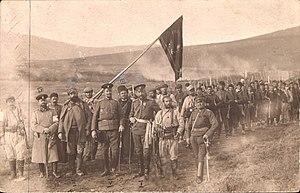
L'Organisation révolutionnaire intérieure macédonienne, abrégé en VMRO, ou en français ORIM, est une organisation politique, militaire et révolutionnaire active dans les territoires ottomans d'Europe de la fin du XIXᵉ siècle au début du XXᵉ siècle.